HMS Glenmore (1796)

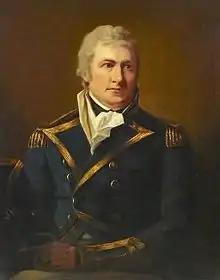
George Duff, "Glenmore's" first captain, from April 1796 to January 1801

Captain George Duff commissioned "Glenmore" in April 1796 for the North Sea and after joining Admiral Adam Duncan's fleet in July, spent several months harassing enemy shipping and escorting convoys to and from the Baltic. Transferring to the Western Squadron in May 1797, she sailed to Portsmouth, where she became embroiled in the fleet mutiny, a dispute over pay and conditions. "Glenmore" anchored at Spithead on 7 May and at 13:00 on 9 May, a group of delegates from the ships already in revolt, came on board and spoke to her complement. That evening, a portion of the crew broke into the small arms and powder lockers, threw the sergeant of marines overboard and posted guards throughout the ship. The following day, the mutineers requested that they be allowed to return to work, which was agreed, although they sent a boat to St Helens, Isle of Wight for further instructions from the delegates. On its return at 16:00, another marine was put over the side and the next morning, the crew ordered several of the officers and the surgeon's mate, off the ship. "Glenmore" remained in a state of mutiny until 16 May when it was announced that most of the mutineers demands had been met and that all those involved would be pardoned.